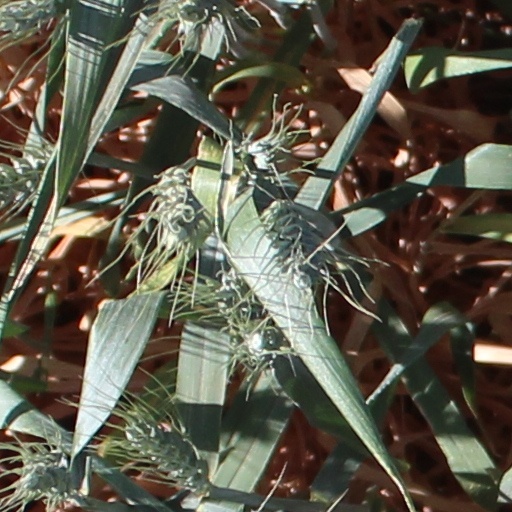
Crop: wheat